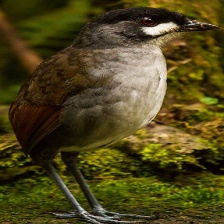
Species: JOCOTOCO ANTPITTA
Scientific name: GRALLARIA RIDGELYI